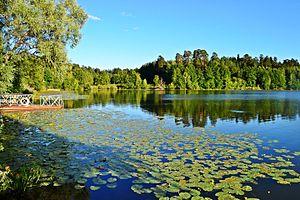
Zapovednik est le terme employé pour décrire, dans les anciennes républiques soviétiques, les aires naturelles protégées, avec pour objectif de les conserver « éternellement vierges ». Il s’agit du plus haut degré de protection environnementale et concerne des zones strictement protégées et dont l’accès au public est restreint.